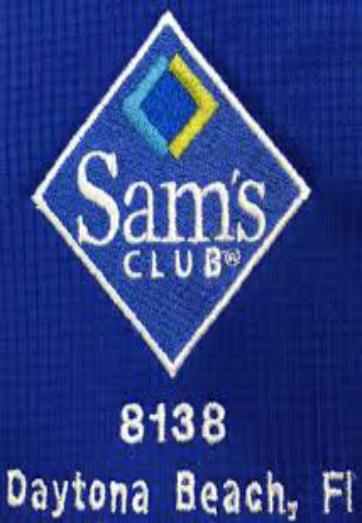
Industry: Others